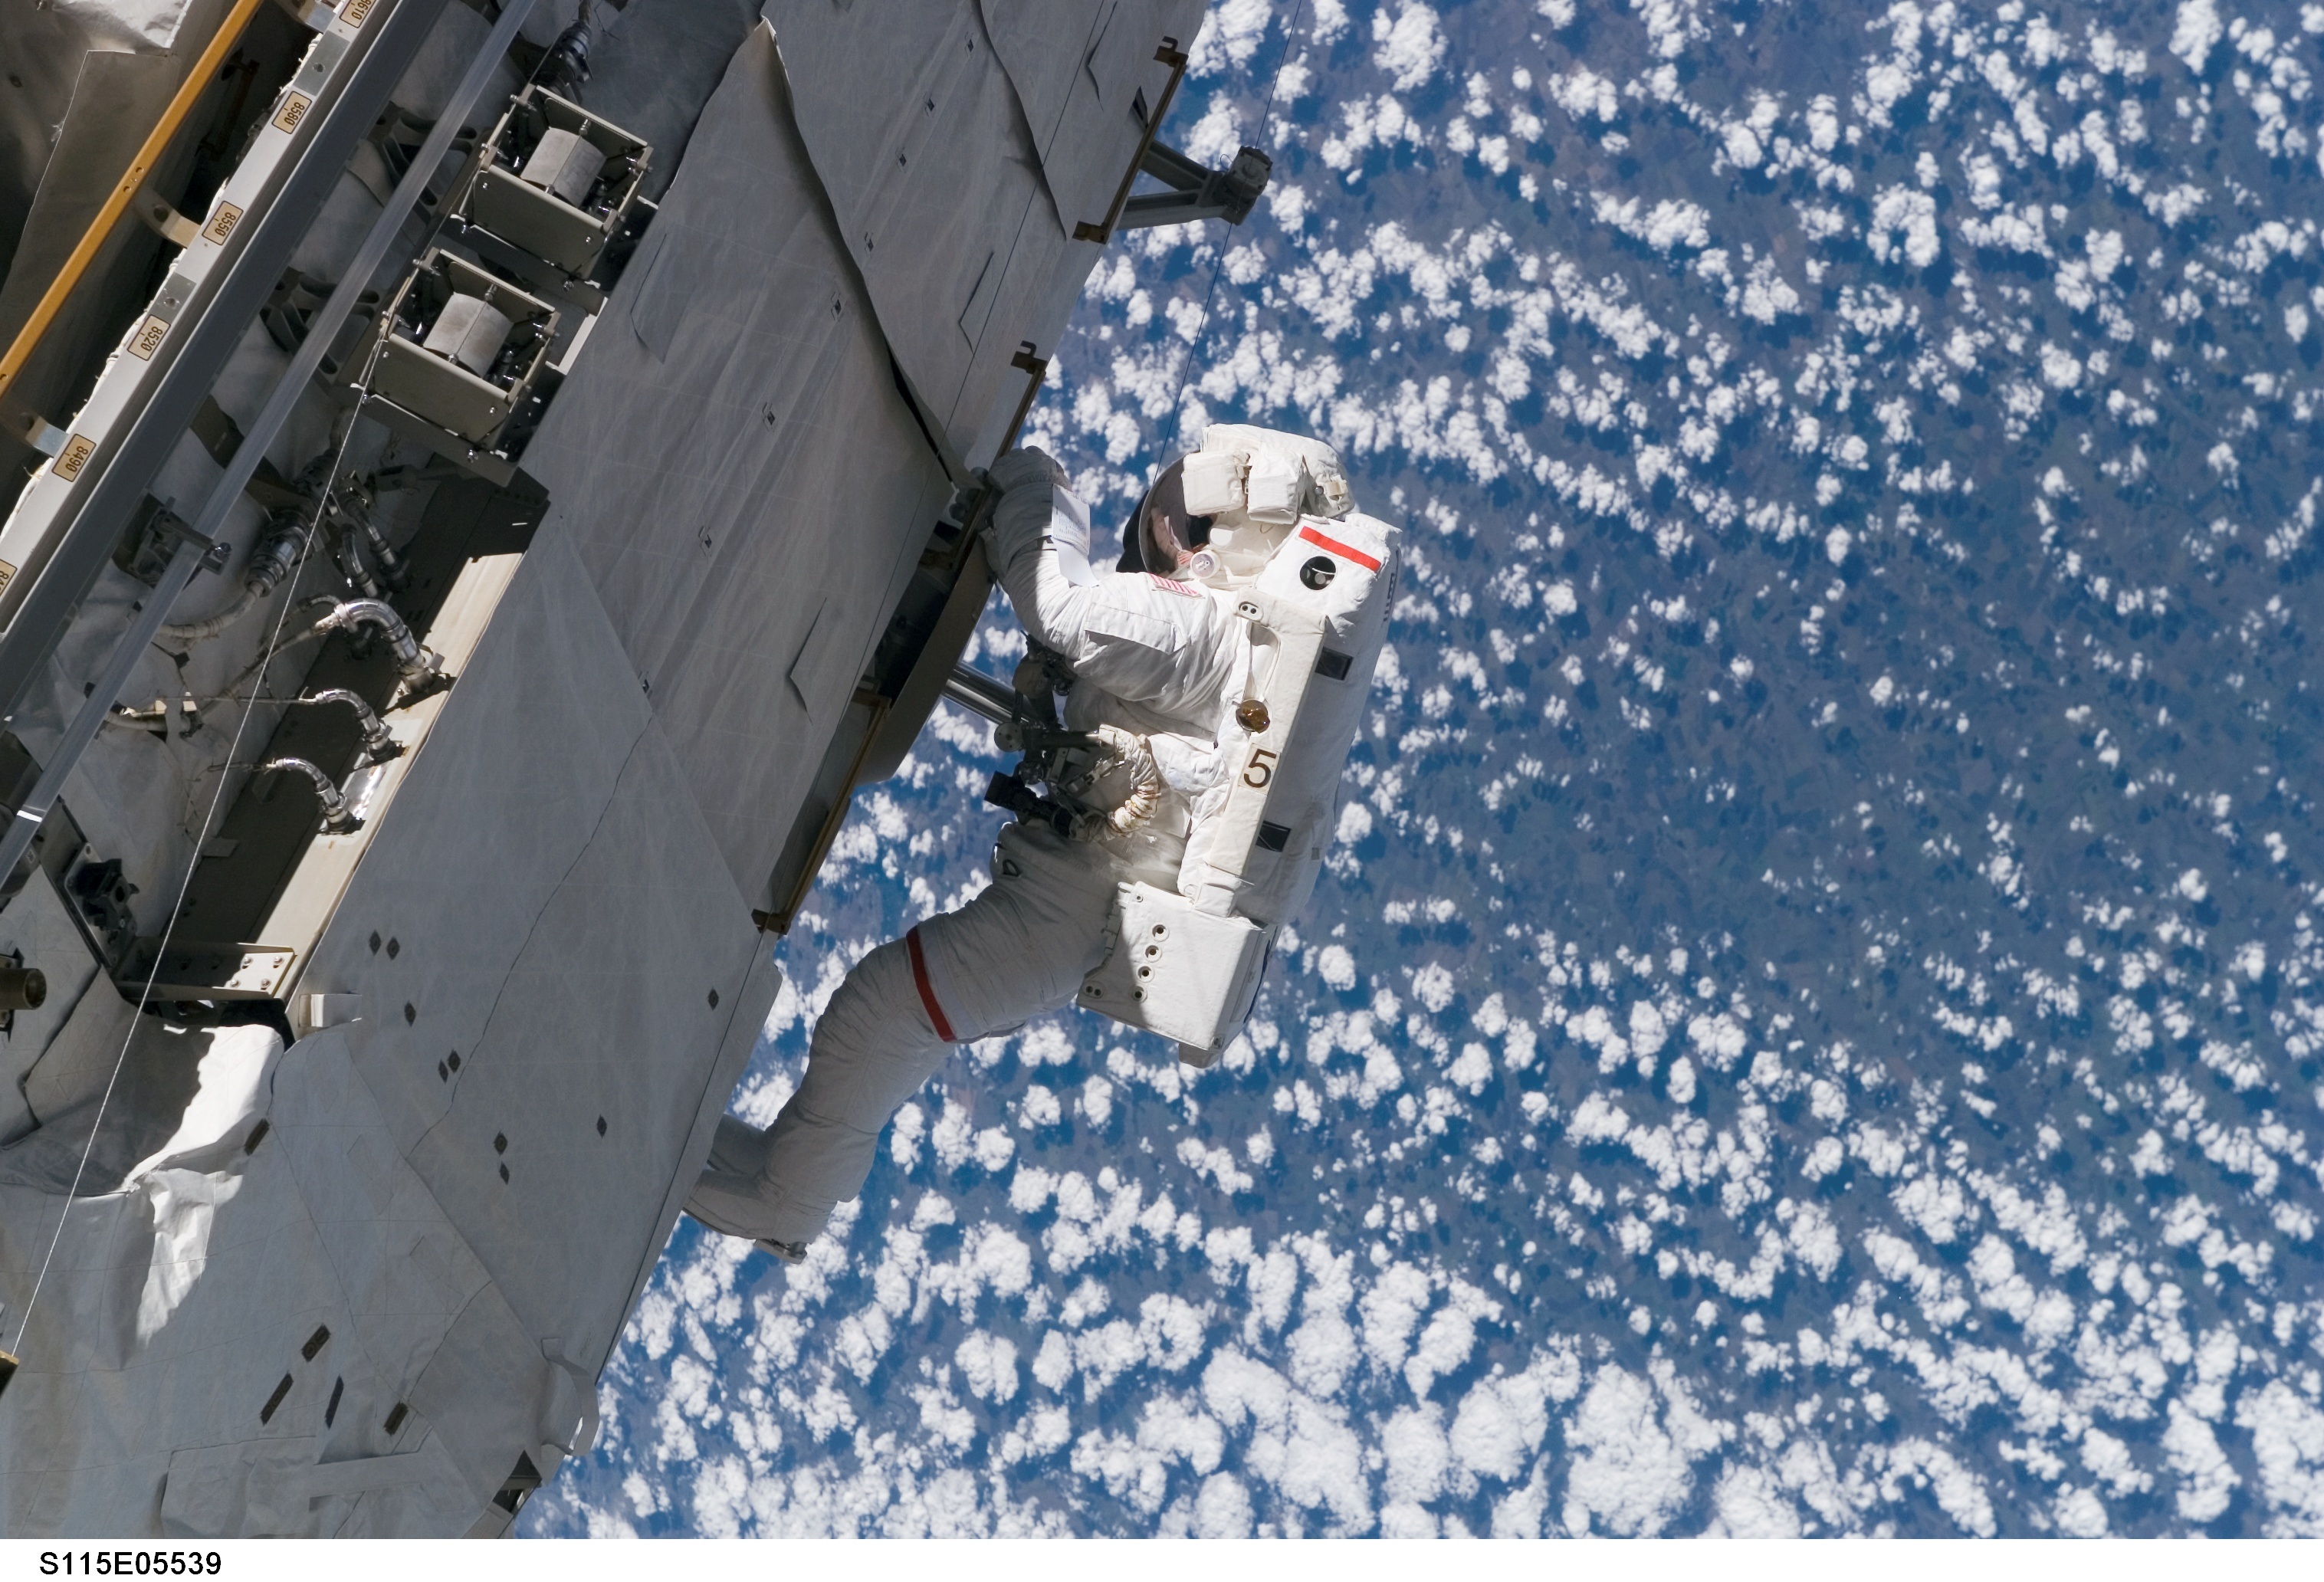
suit, snow, winter, vehicle, space, blue, floating, astronaut, tools, job, screenshot, maintenance, shuttle, pack, spacewalk, tether, extravehicular activity